Toi Gold Museum

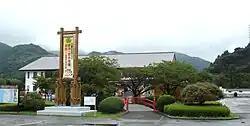
Entrance building to the Toi Gold Museum

The is a museum on the subject of gold mining in ancient and modern Japan, which is located next to the Toi gold mine in the city of Izu, Shizuoka, Japan.